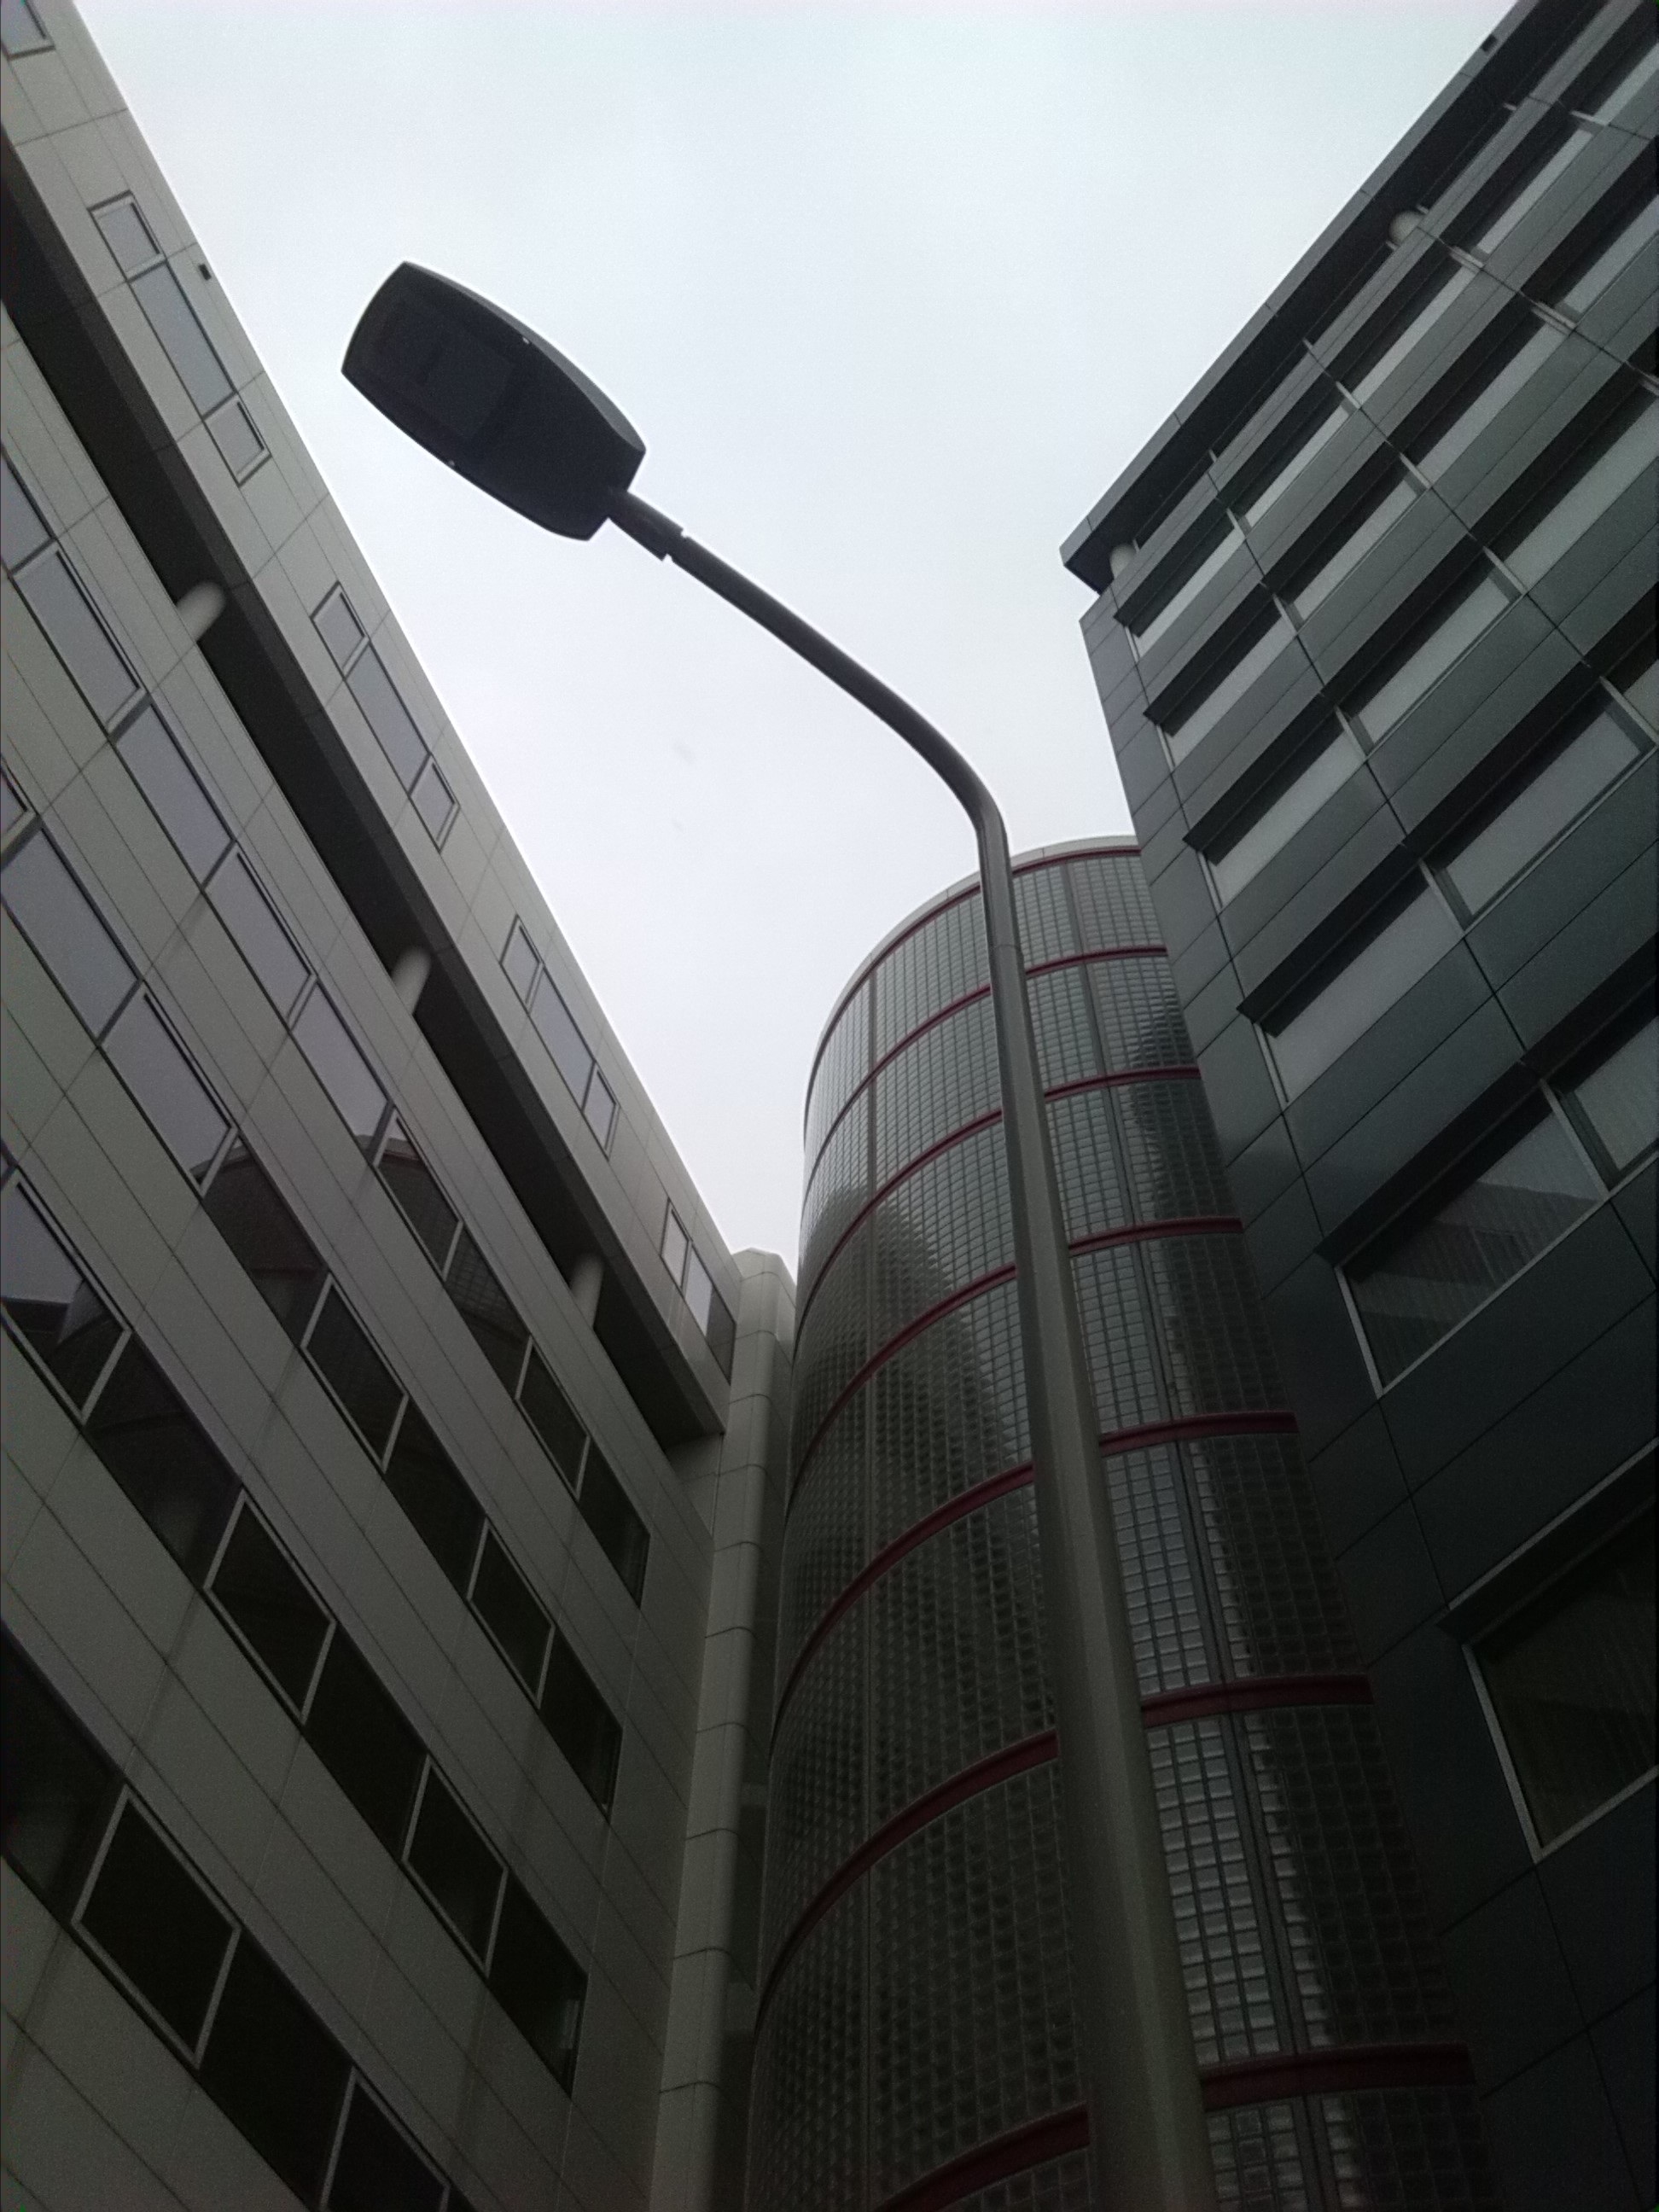
light, architecture, structure, glass, roof, skyscraper, construction, line, office, facade, contrast, street light, lighting, modern, tower block, bright, illuminate, threatening, the hague, light tower